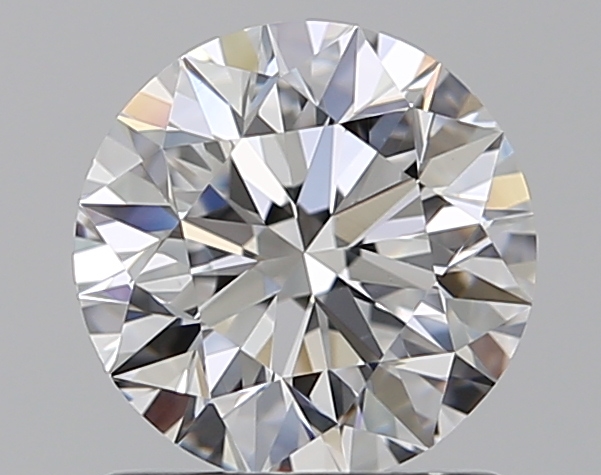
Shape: round
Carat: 1.01
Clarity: VS1
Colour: D
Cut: EX
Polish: EX
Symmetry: EX
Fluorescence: N
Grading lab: GIA
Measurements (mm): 6.34 x 6.39 x 4.02